St. Mary's Roman Catholic Church (Philadelphia)

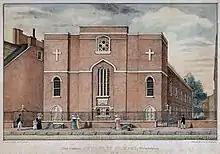
An 1829 lithograph of St. Mary's

Old Saint Mary's was established as a more spacious worship site for Old Saint Joseph's, a block away. Old Saint Joseph's had started as a chapel in a residence because public celebration of Catholic Mass was illegal at the time. In 1757, a larger church was built on the site of Old Saint Joseph's in Willings Alley; but six years later, Old St. Mary's was erected on a site which included room for a Catholic cemetery. St. Mary's and Old St. Joseph's remained a single parish until 1830. It was at St. Mary's, in 1782, that the first parish school connected to a Catholic church in America was opened. An interparochial school remains connected with the parish to this day.